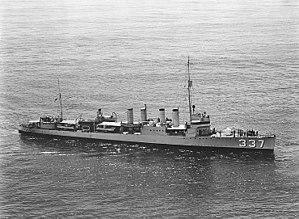
Le plan d'invasion de l'île de Guadalcanal prévoyait pour l'essentiel trois groupes navals majeurs. Deux d'entre eux étaient placés sous le commandement suprême du vice-amiral Frank J. Fletcher. Le premier de ces deux groupes navals, la Task Force NEGAT, commandé par le rear admiral Leigh Noyes était destiné à fournir l'appui aérien pour l'attaque. Cette Task Force se divisait en trois groupes aéronavals, organisés chacun autour d'un porte-avion différent.